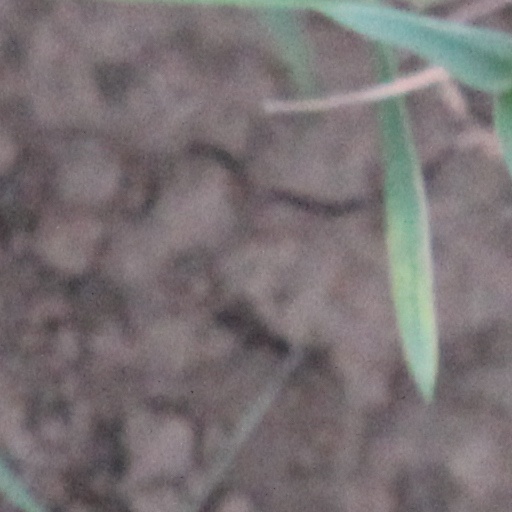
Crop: wheat